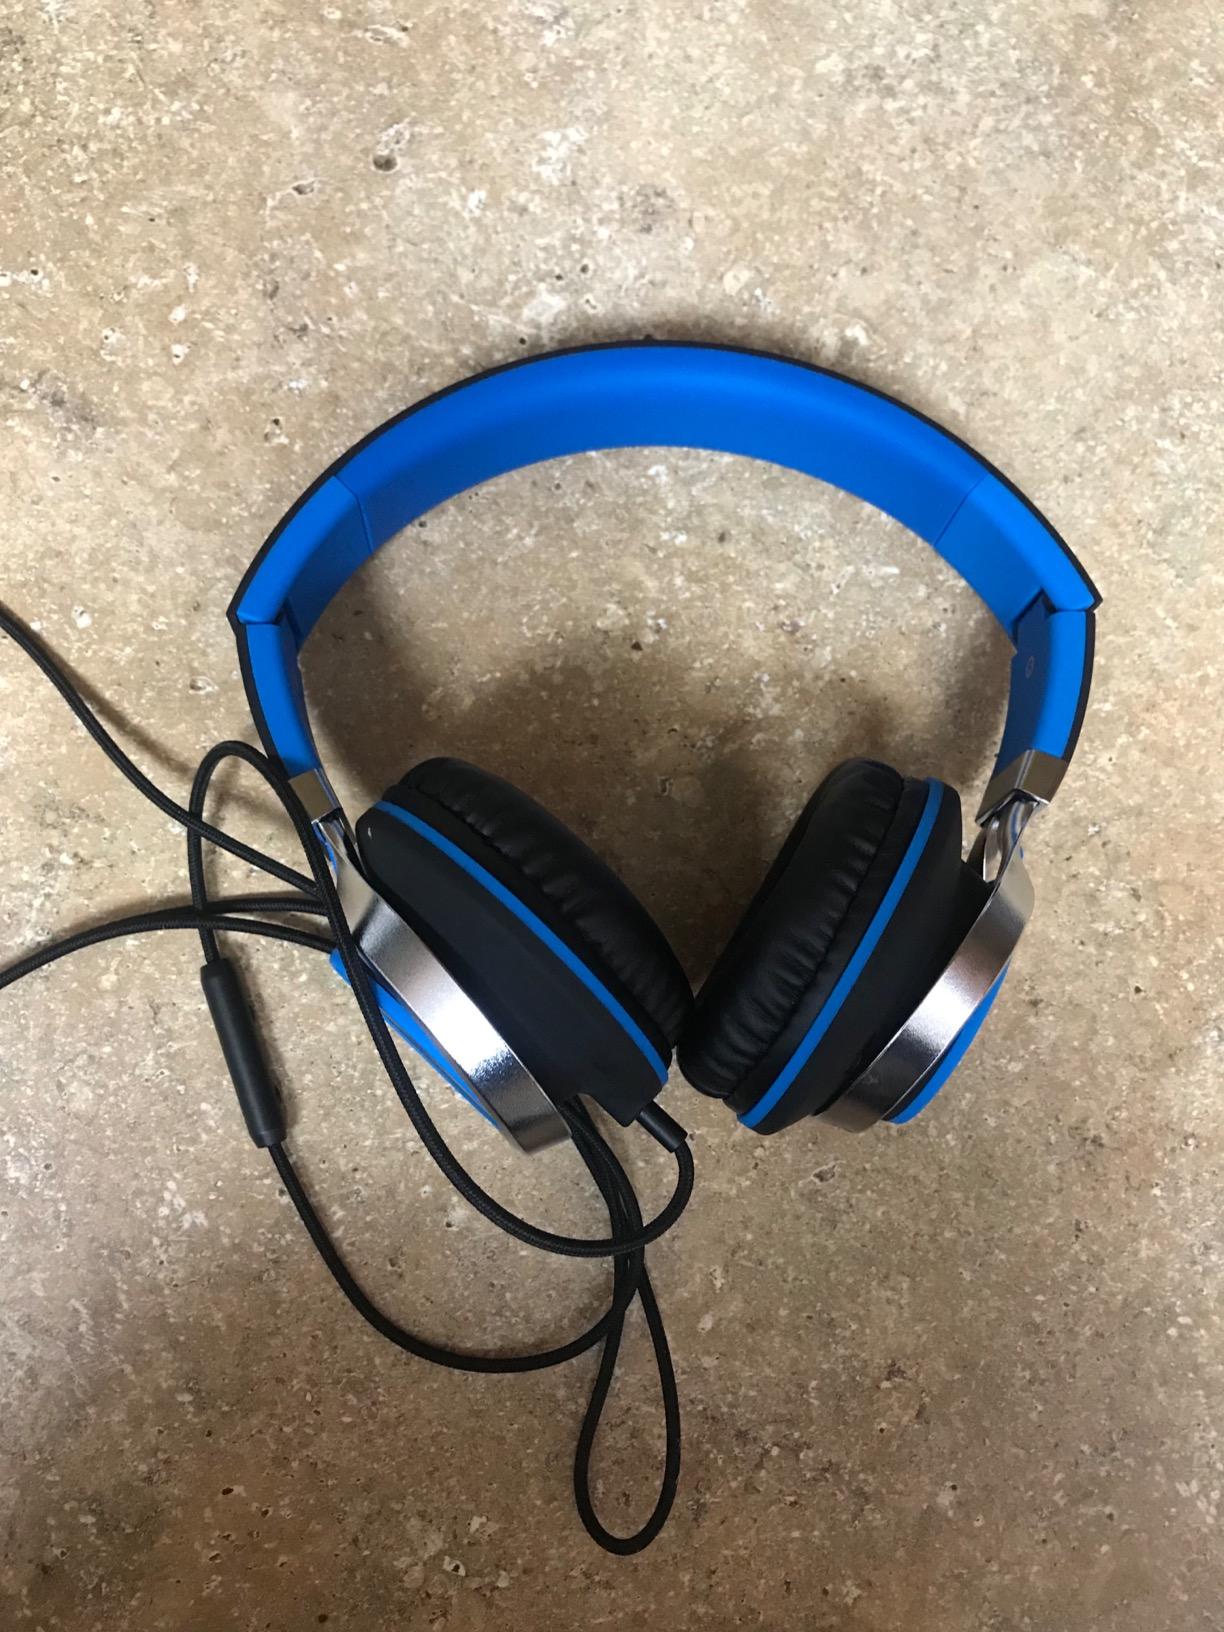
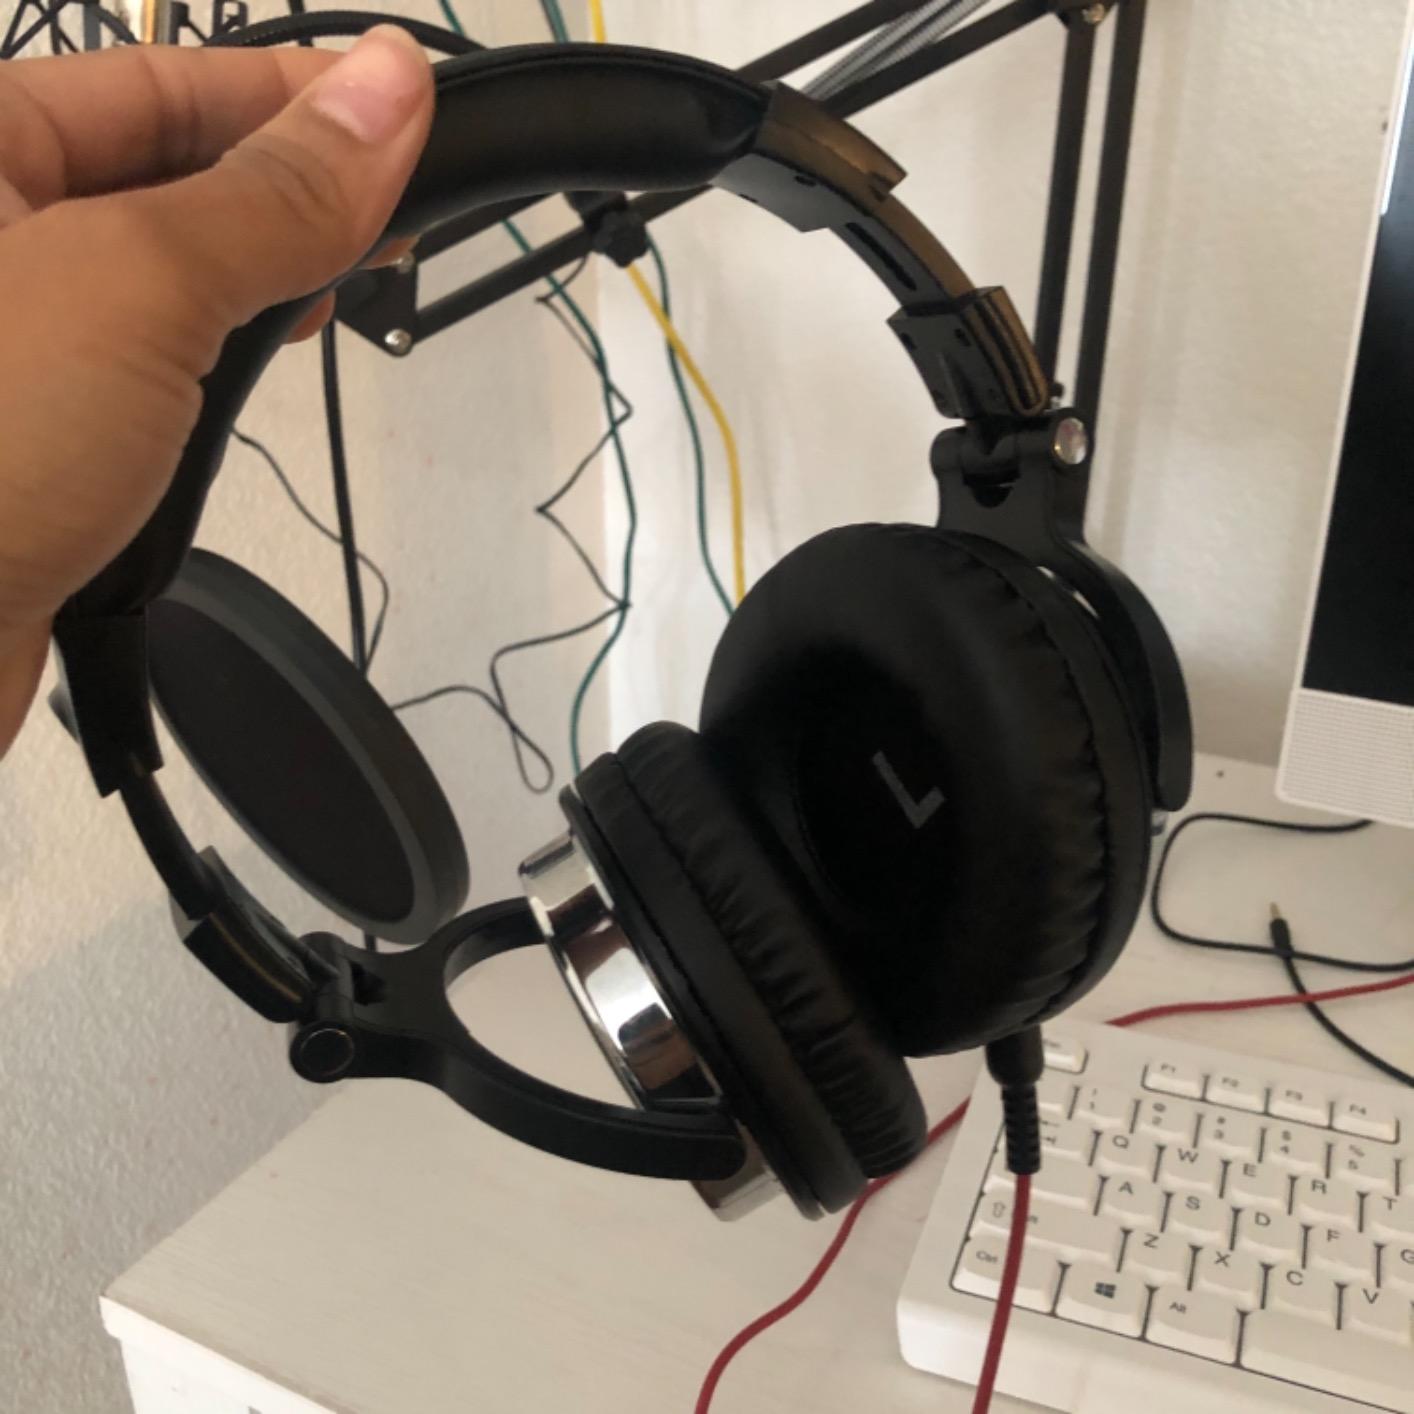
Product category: headphones
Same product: no